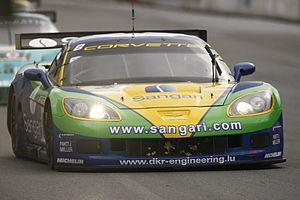
CAR
DKR Engineering est une société qui a pour activité principale le développement et la préparation des voitures de courses.